Tomohiro Kojiri

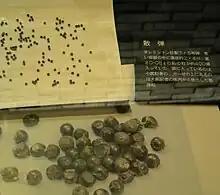
Gun shot removed from reporter's body

Tomohiro Kojiri was killed on a Sunday night, May 4, 1987, at the "Asahi Shimbun" bureau in Nishinomiya. He was murdered by a suspected extremist group called Sekihotai. The suspect was a masked man who entered the building and came onto the second level with a shotgun. During the shooting at the bureau of "Asahi Shimbun", the masked man shot and badly injured Kojiri, 29, who later died at the hospital from his injuries. Hyoe Inukai, 42, sustained a chest injury and was deemed to be in critical condition. Only Kenji Takayama escaped unscathed. Kenji Takayama managed to escape. Takayama described in a news conference his experience and what he said was the sound of firecrackers and the all he can remember is the blood splattered on the floor. Police began a search for the assailant immediately. Police continued to investigate the crime up until the statute of limitations had passed without the case being solved.